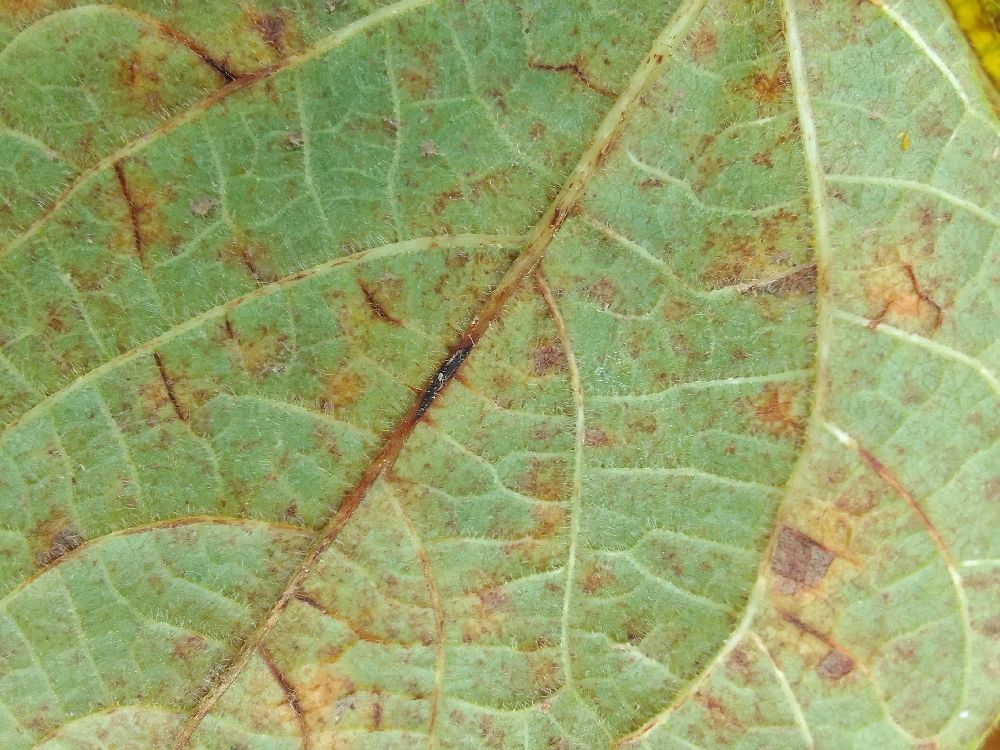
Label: anthracnose